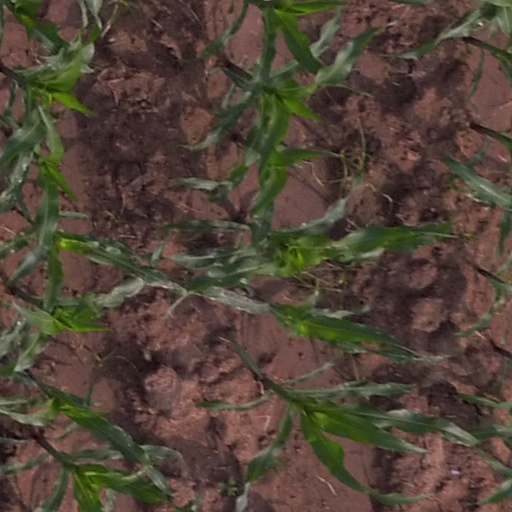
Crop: maize; corn